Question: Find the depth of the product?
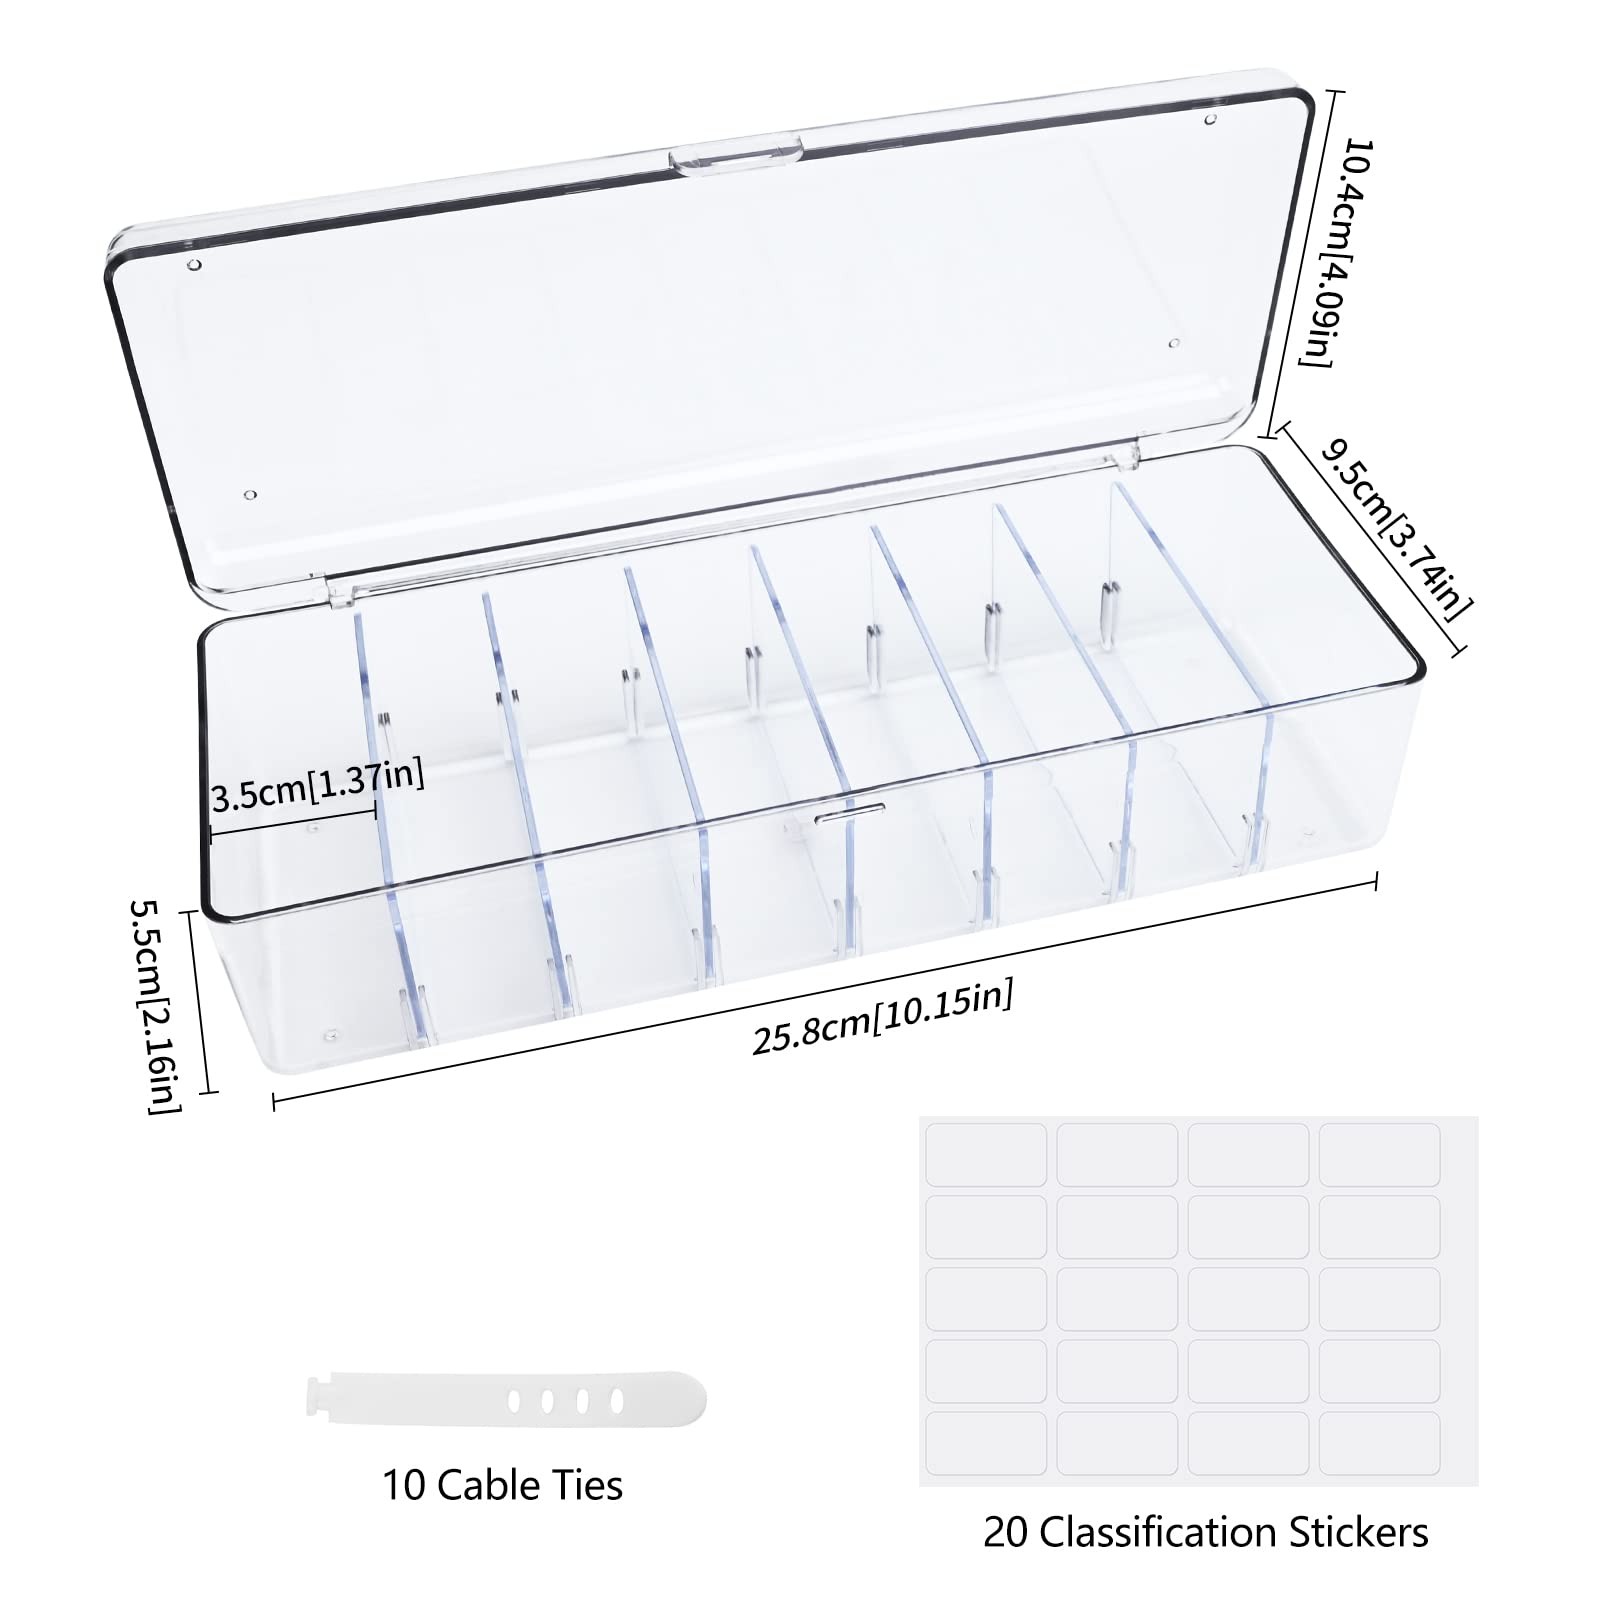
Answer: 25.8 centimetre